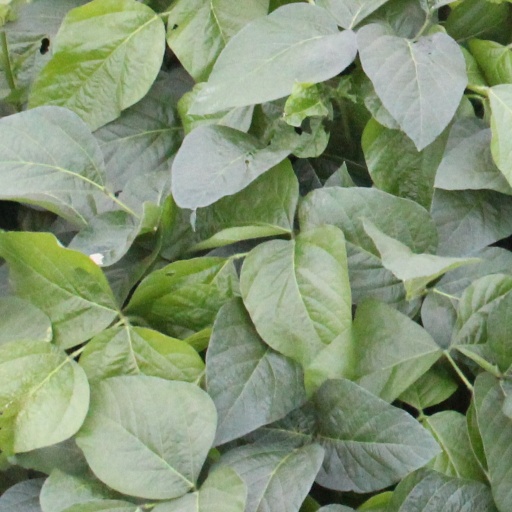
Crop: soybean